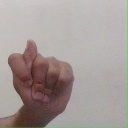
अक्षर: ट